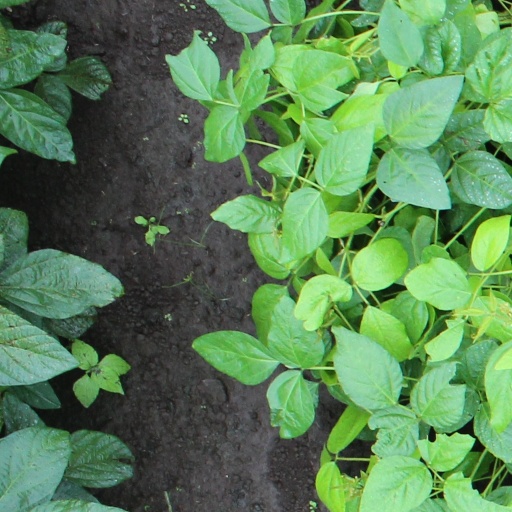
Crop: soybean